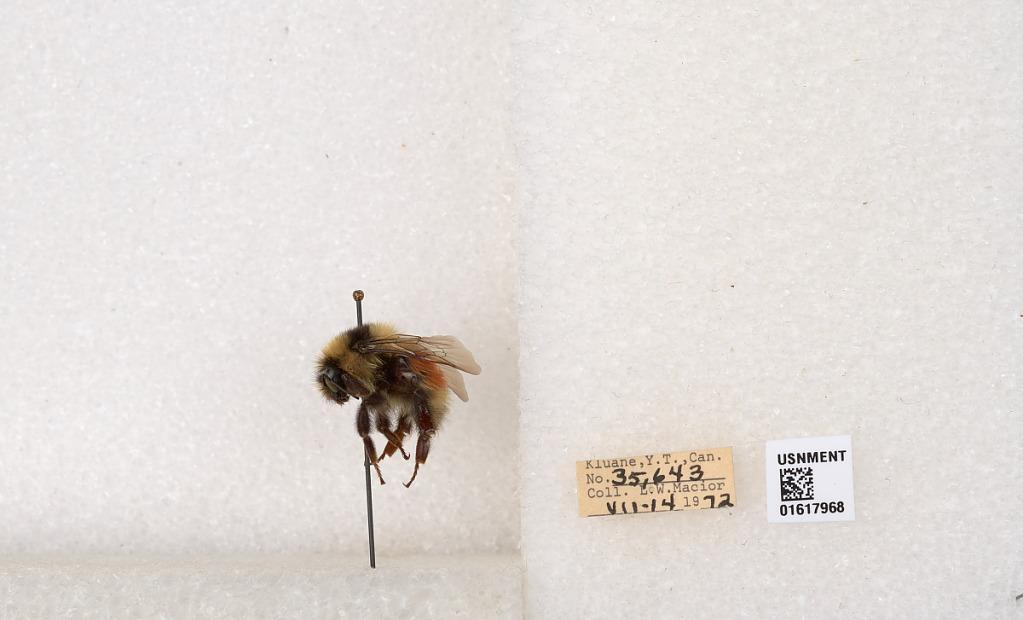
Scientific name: Bombus (Pyrobombus) sylvicola Kirby
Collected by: L. Macior
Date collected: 1972-7-14
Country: Canada
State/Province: Yukon
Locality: Kluane
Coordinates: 61.2426, -139.113